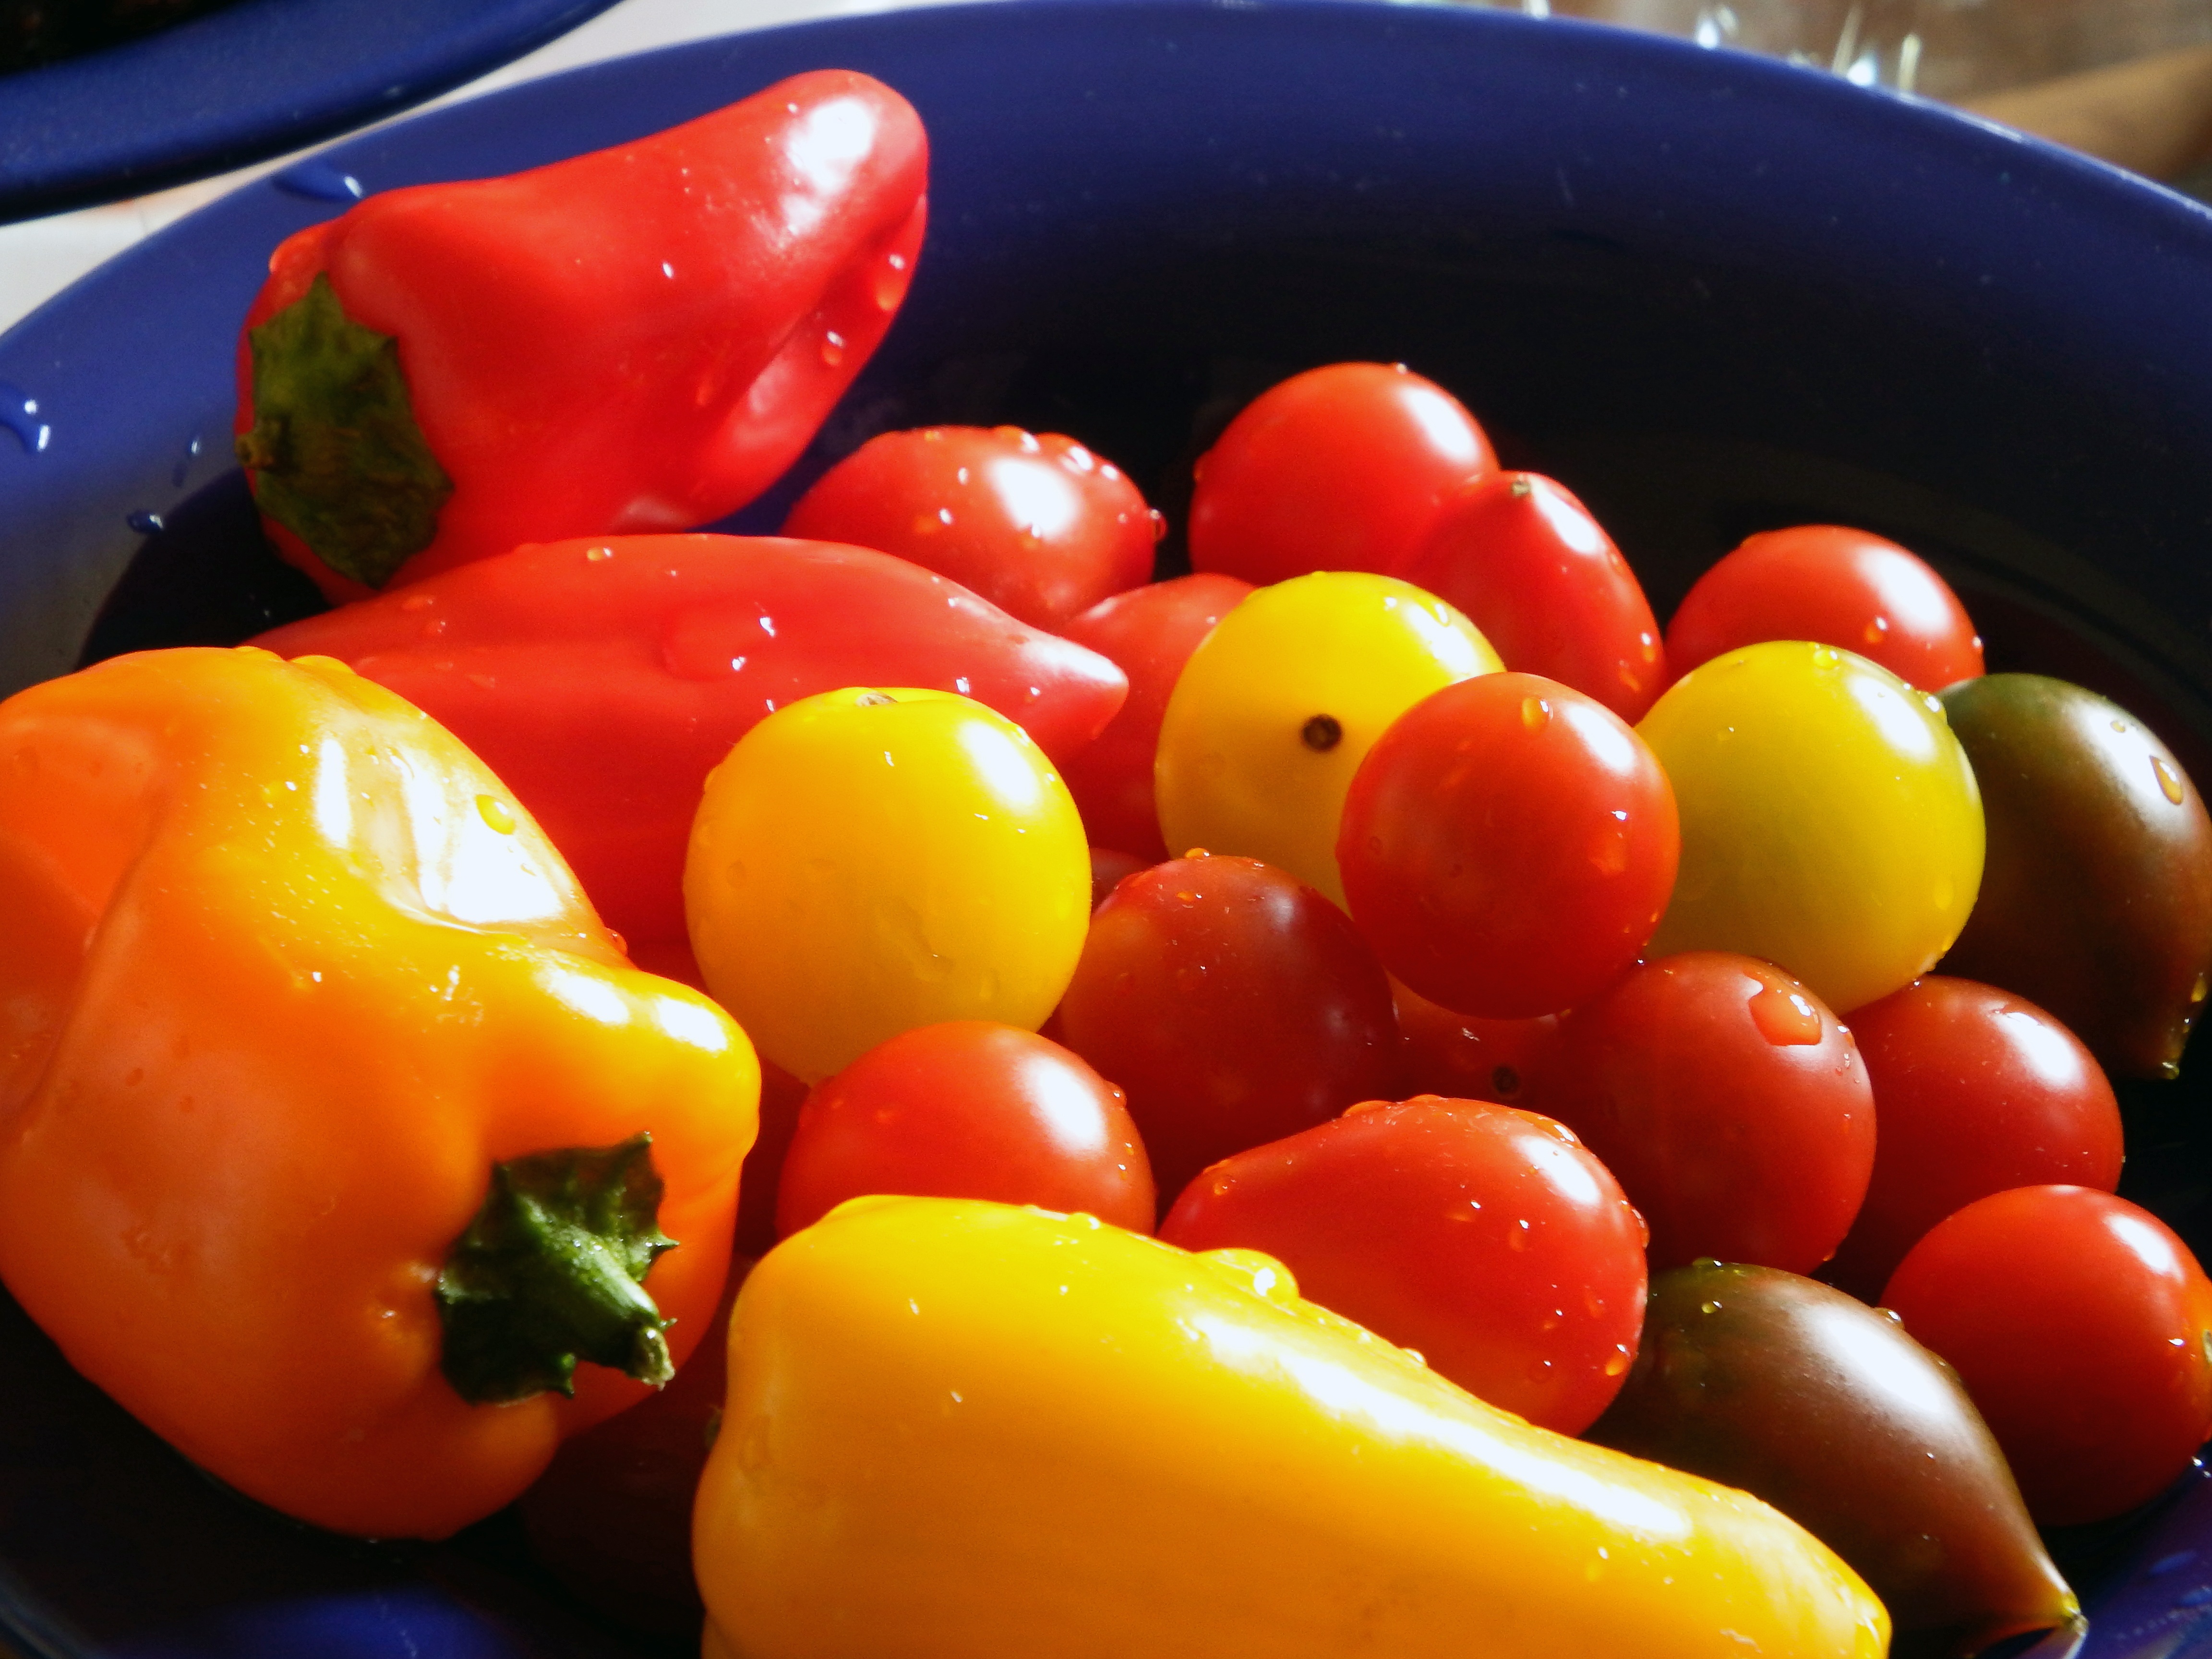
nature, plant, fruit, orange, dish, food, green, red, produce, vegetable, colorful, yellow, healthy, eat, dewdrop, vegetables, peppers, bell pepper, tasty, tomatoes, red pepper, paprika, flowering plant, red green, land plant, peperoncini, bell peppers and chili peppers, pimiento